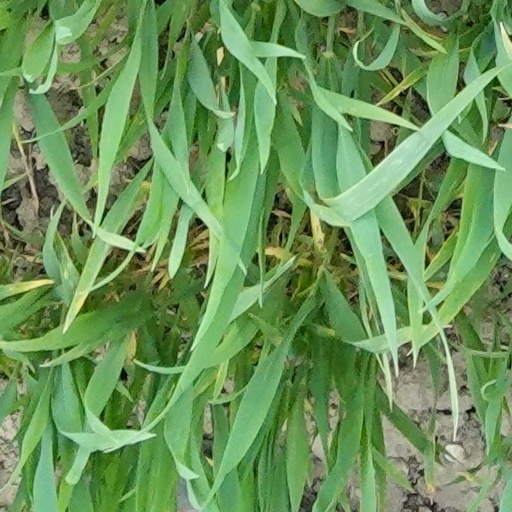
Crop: wheat